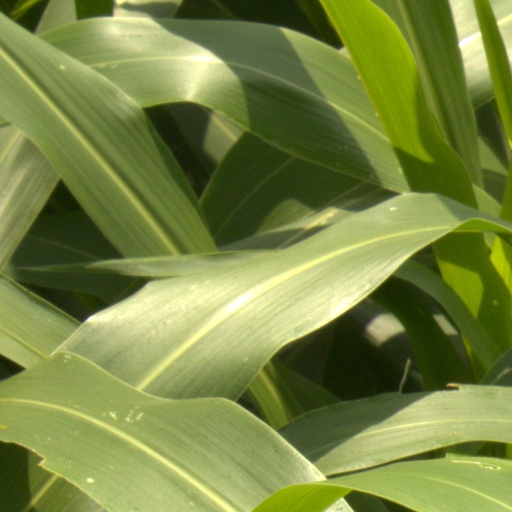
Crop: sorghum